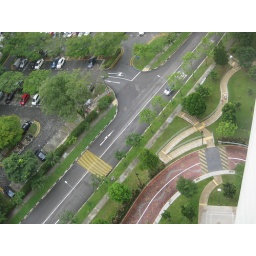
View below the kitchen window